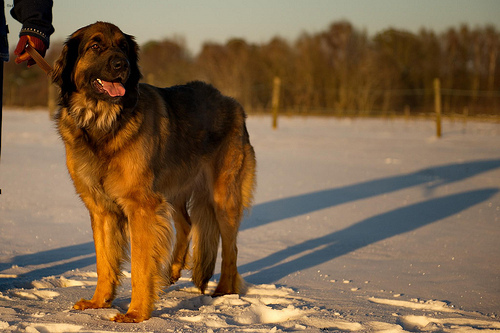
Animal: dog
Breed: leonberger